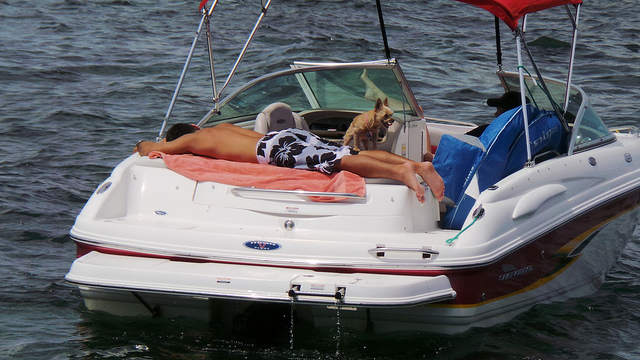
A small white boat with a man laying next to his dog.

A man laying stretched out on the back of a boat.

Man laying down on the back of a motor boat.

A man lying flat and a dog sitting near him in a boat.

A man is tanning on a boat while a dog sits in the cockpit.